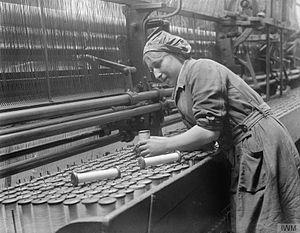
Un métier à tisser est une machine utilisée par un tisserand pour fabriquer du tissu. Il peut être industriel comme dans l'industrie textile, ou manuel.